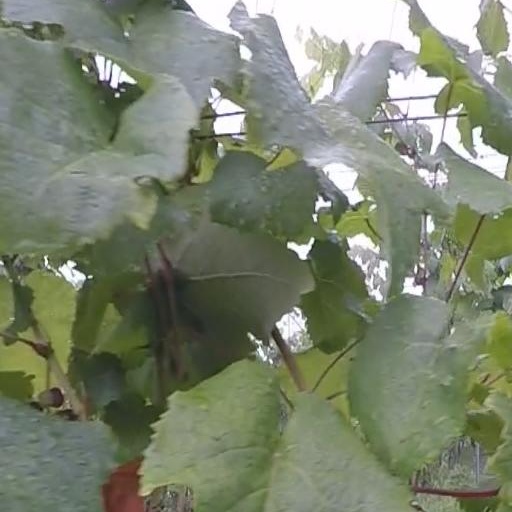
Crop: grape